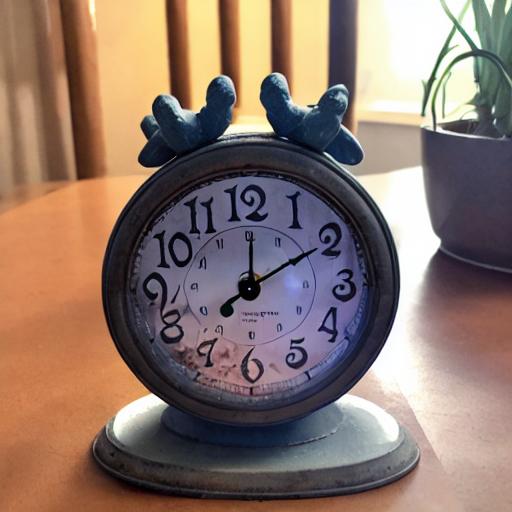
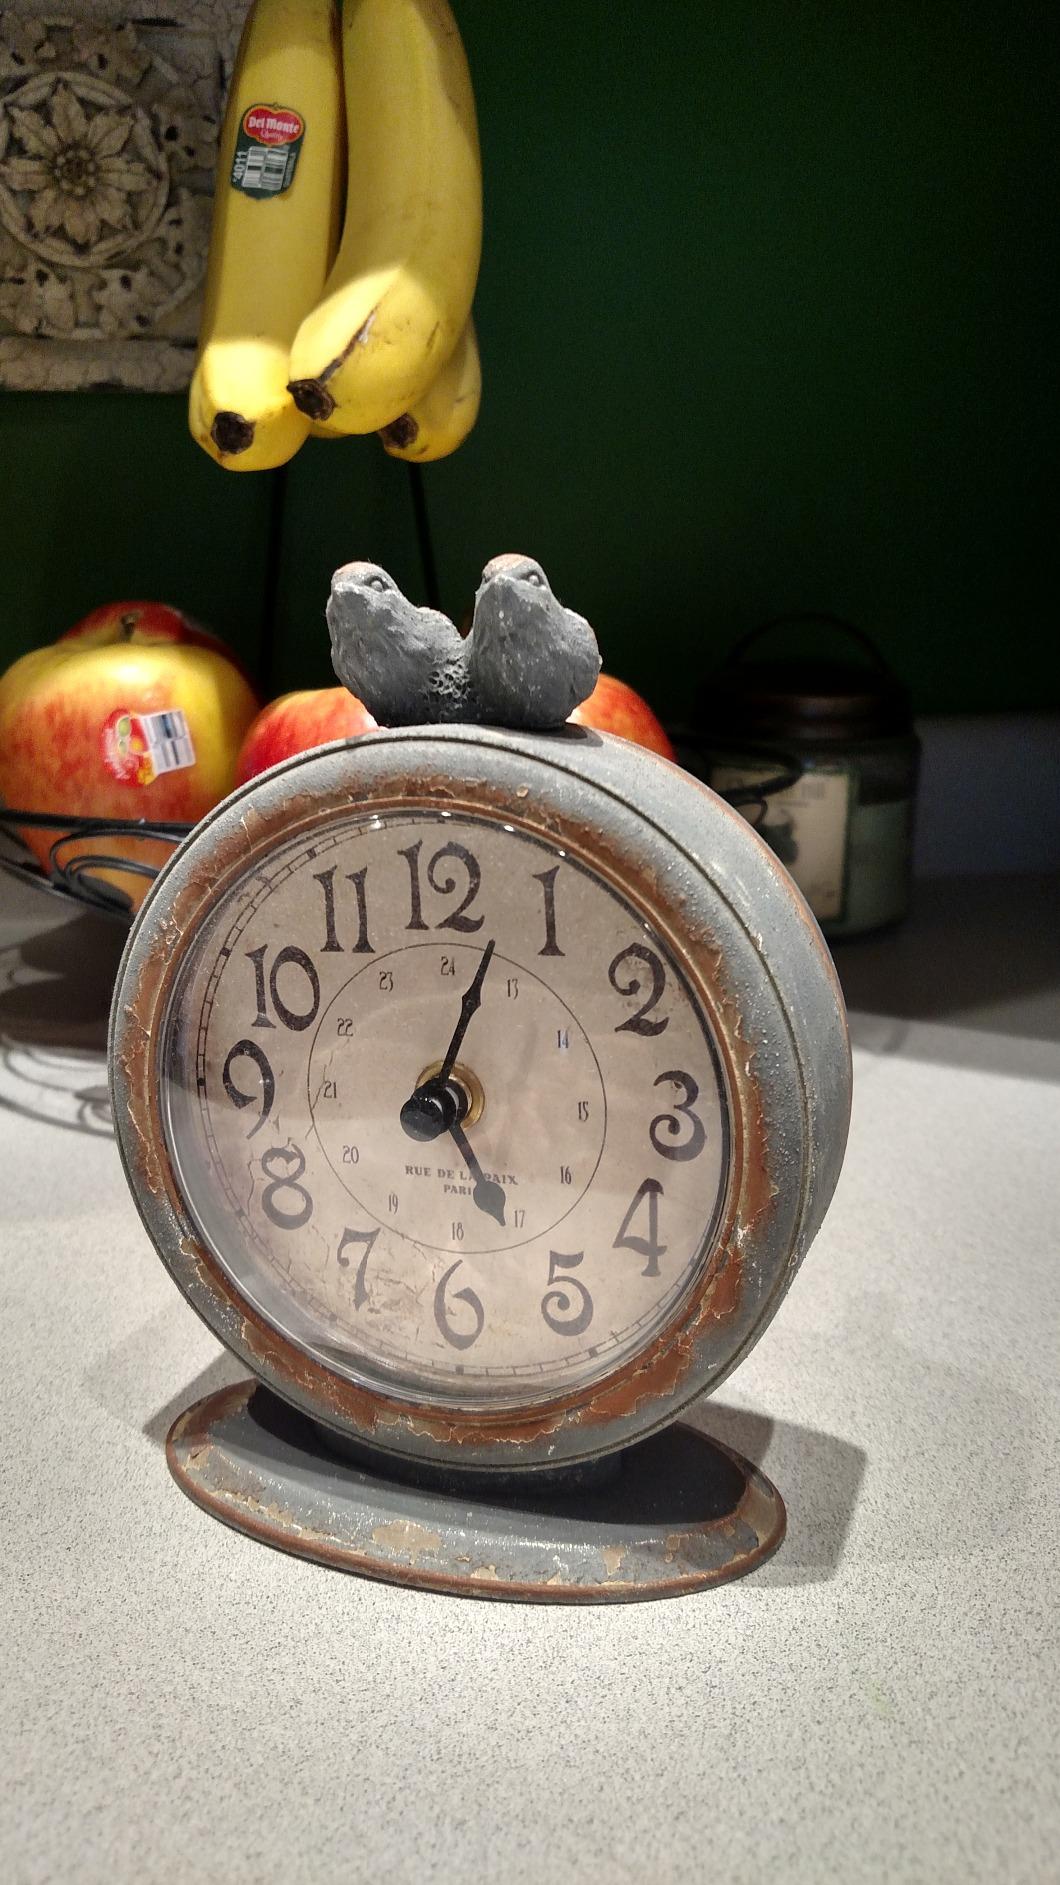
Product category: clock
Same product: no